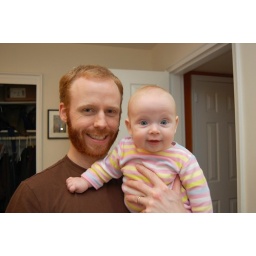
Nadia looks more like Trent every day. Maybe it's their matching pink striped shirts (Trent's is in the laundry).